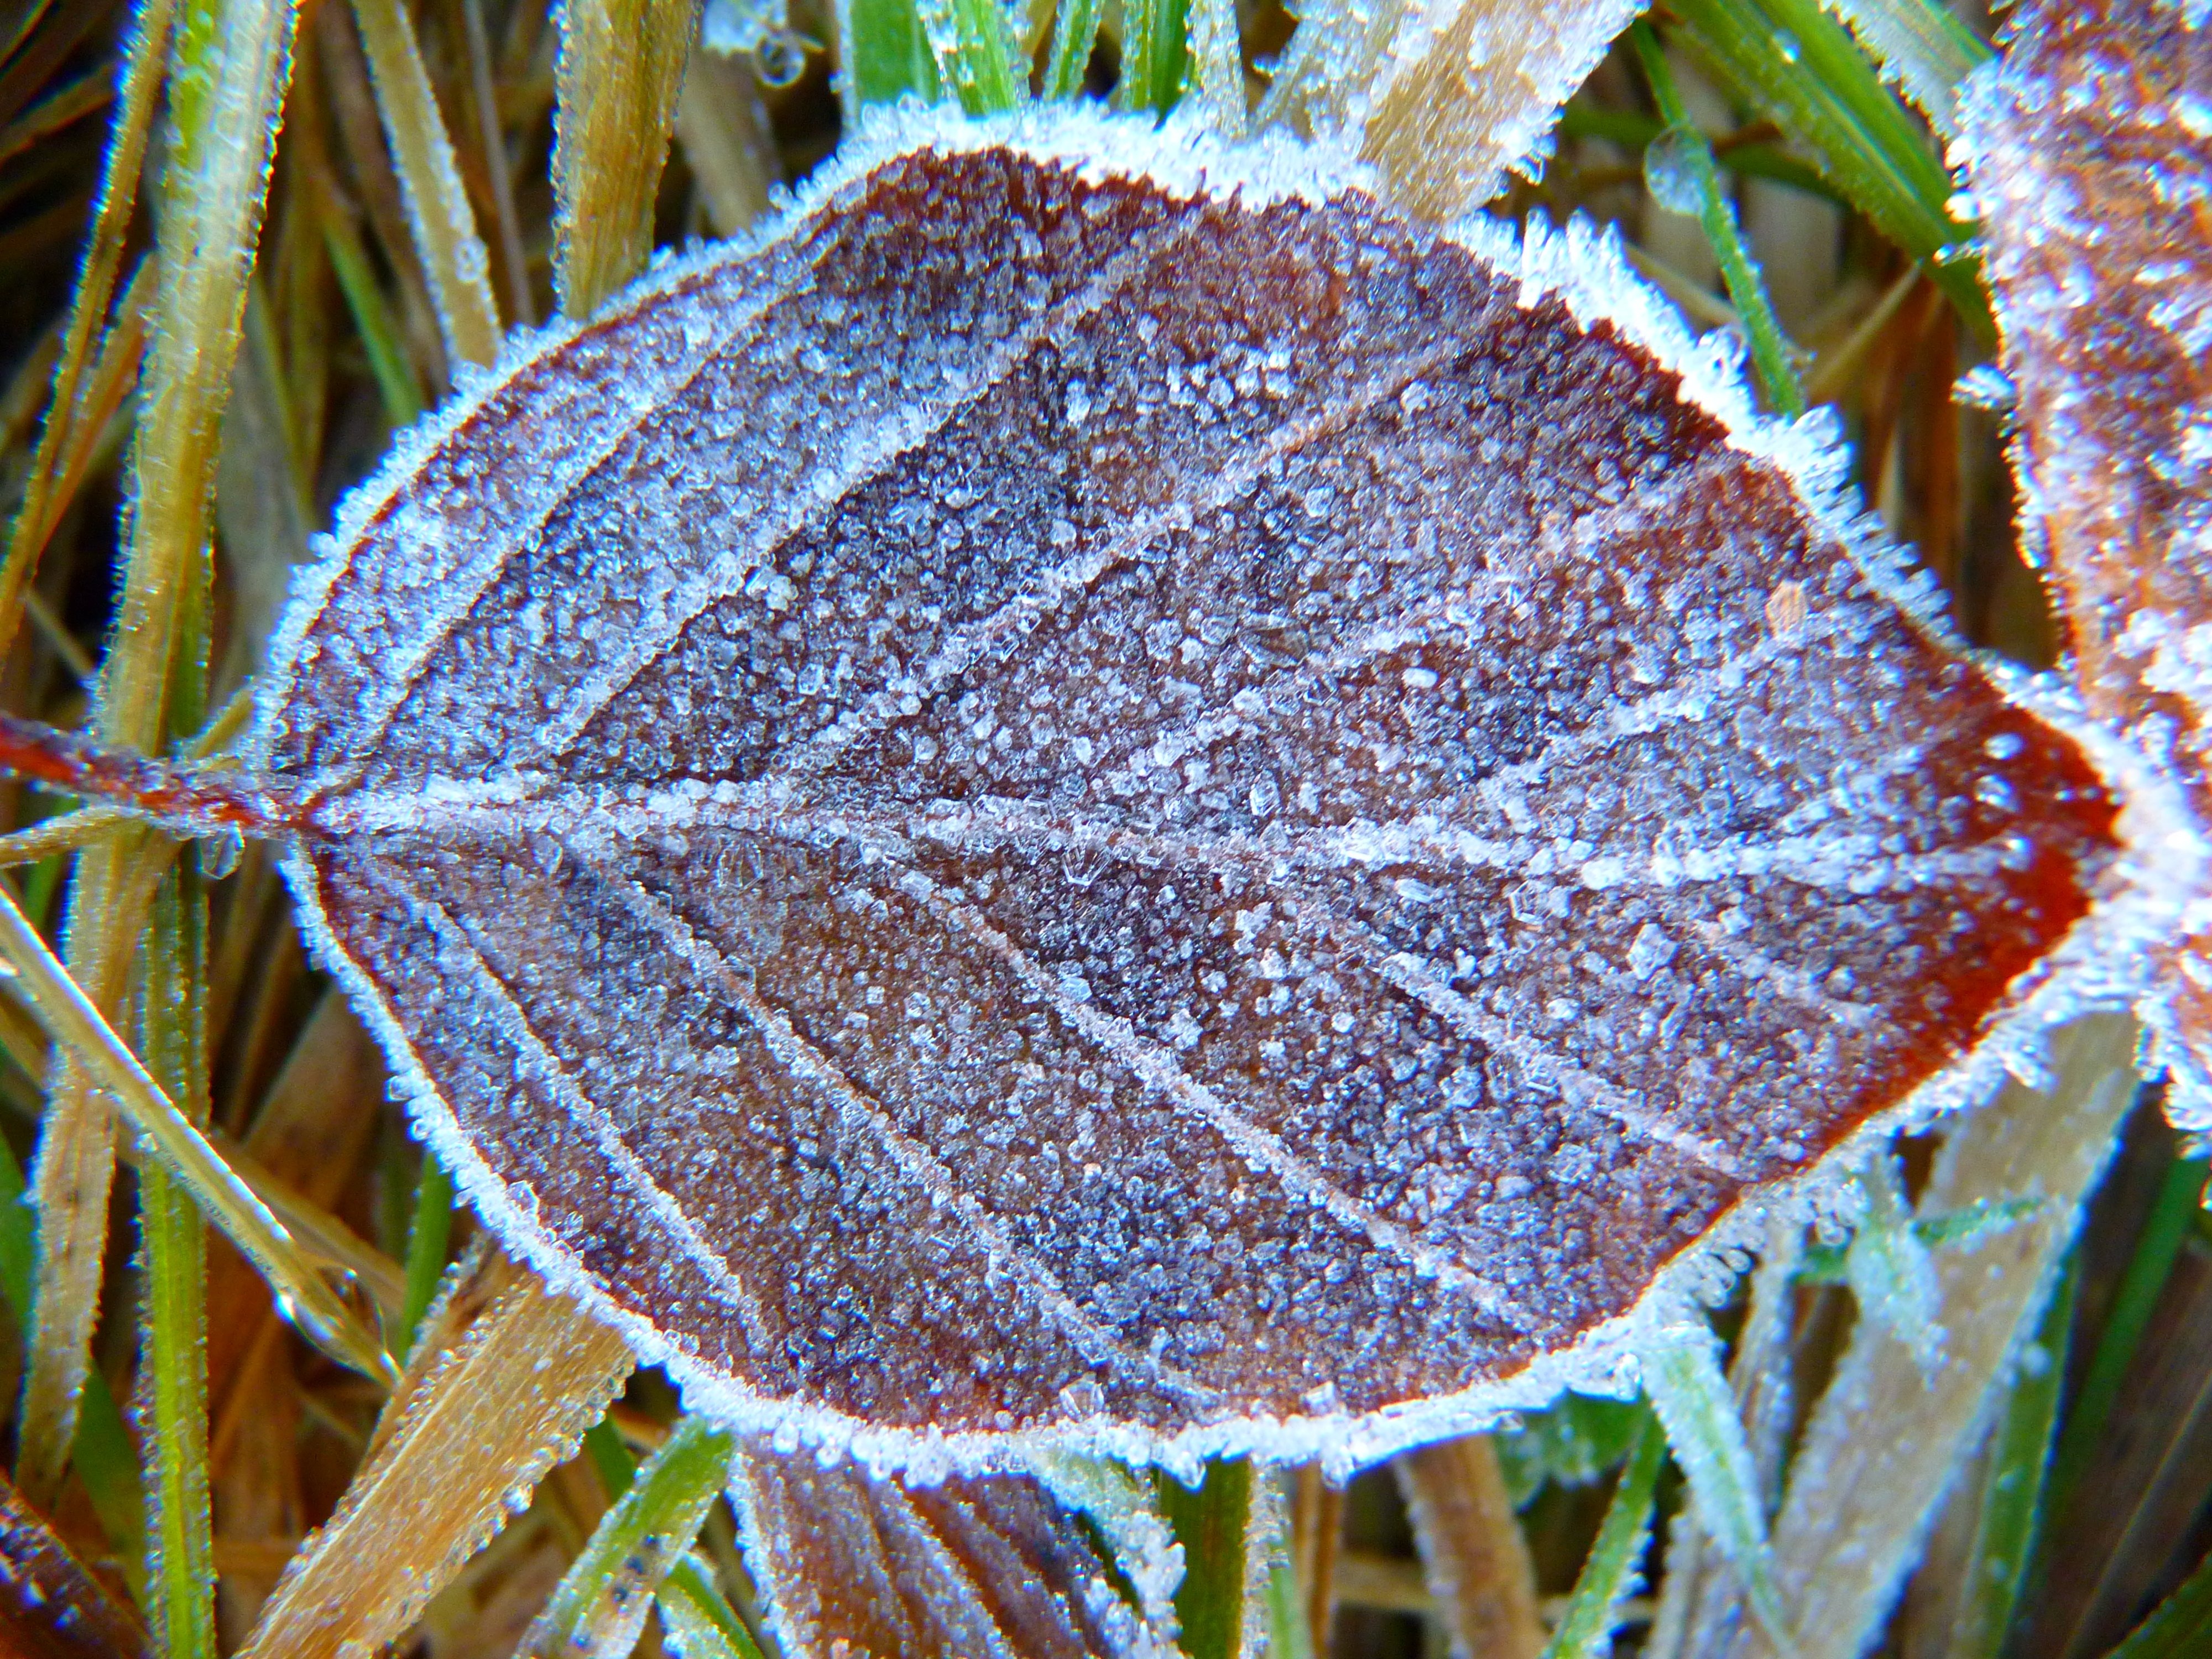
tree, nature, cold, winter, plant, leaf, flower, frost, ice, autumn, botany, frozen, flora, fauna, invertebrate, close up, icy, hoarfrost, macro photography, eiskristalle, crystals, moths and butterflies